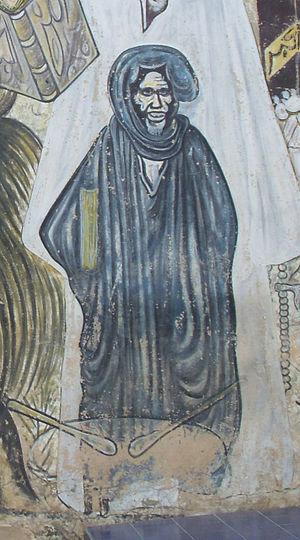
Mame Cheikh Ibrahima Fall, surnommé parfois Cheikh Ibra, né dans la province du Ndiambour vers 1855 à Ndiaby Fall et mort en 1930, est Baboul Mouridin